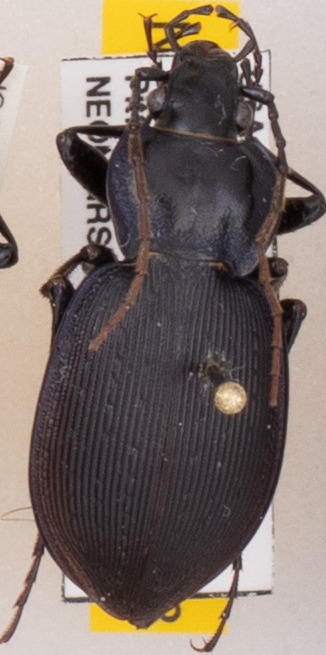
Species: Carabus goryi
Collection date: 2019-06-25
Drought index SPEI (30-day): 0.13
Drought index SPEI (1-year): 2.09
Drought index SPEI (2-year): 2.09